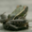
Label: frog